Praedenecenti

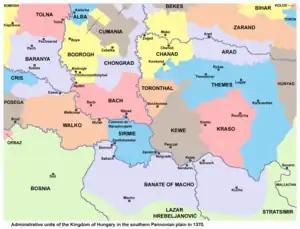
Bodrog county and the Bodrog fortress on the eastern banks of Danube, in the 14th century

After the expansion of Hungarian rule throughout the region, the Bodrog county was established on the eastern banks of the river Danube, neighboring the Bačka county to the south. It was named after the fortress of "Bodrog" (near modern Sombor, in Serbia). The county existed from the 11th century up to the Ottoman conquest in the first half of the 16th century. A county with the same historical name was briefly reestablished after the liberation from Ottoman rule (1699) and integration of those regions into the Habsburg monarchy, only to be administratively joined with Bačka county (1732), thus forming the united Bács-Bodrog County, that existed until 1918. Some researchers have proposed that names of "Bodrog" county and fortress stem from the name of Obodrites, who previously inhabited those regions in the 9th century, according to "Royal Frankish Annals".